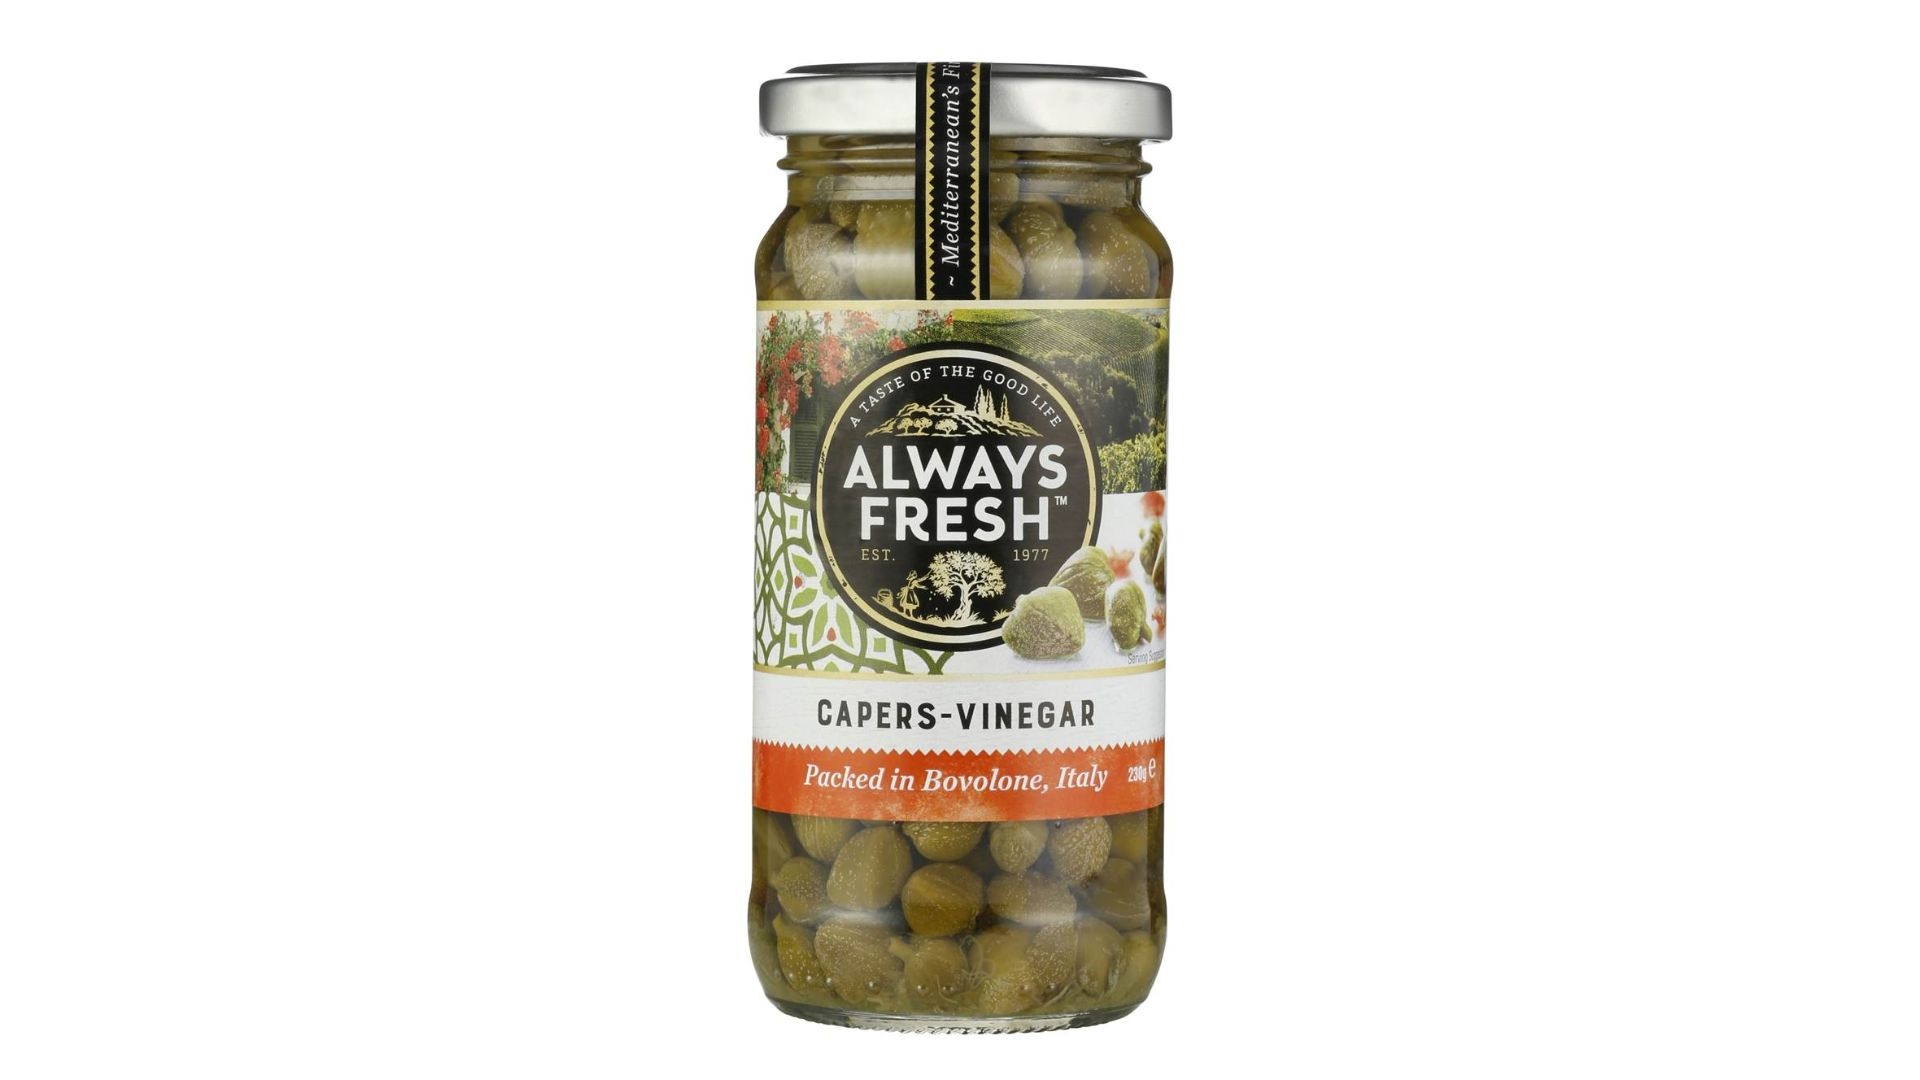
Always Fresh Capers Vinegar 230g
Piquant capers preserved in vinegar to a time honoured tradition.
Brand: Press & Grocers Co.
Category: Food, Beverages & Tobacco > Food Items > Condiments & Sauces > Olives & Capers > Capers